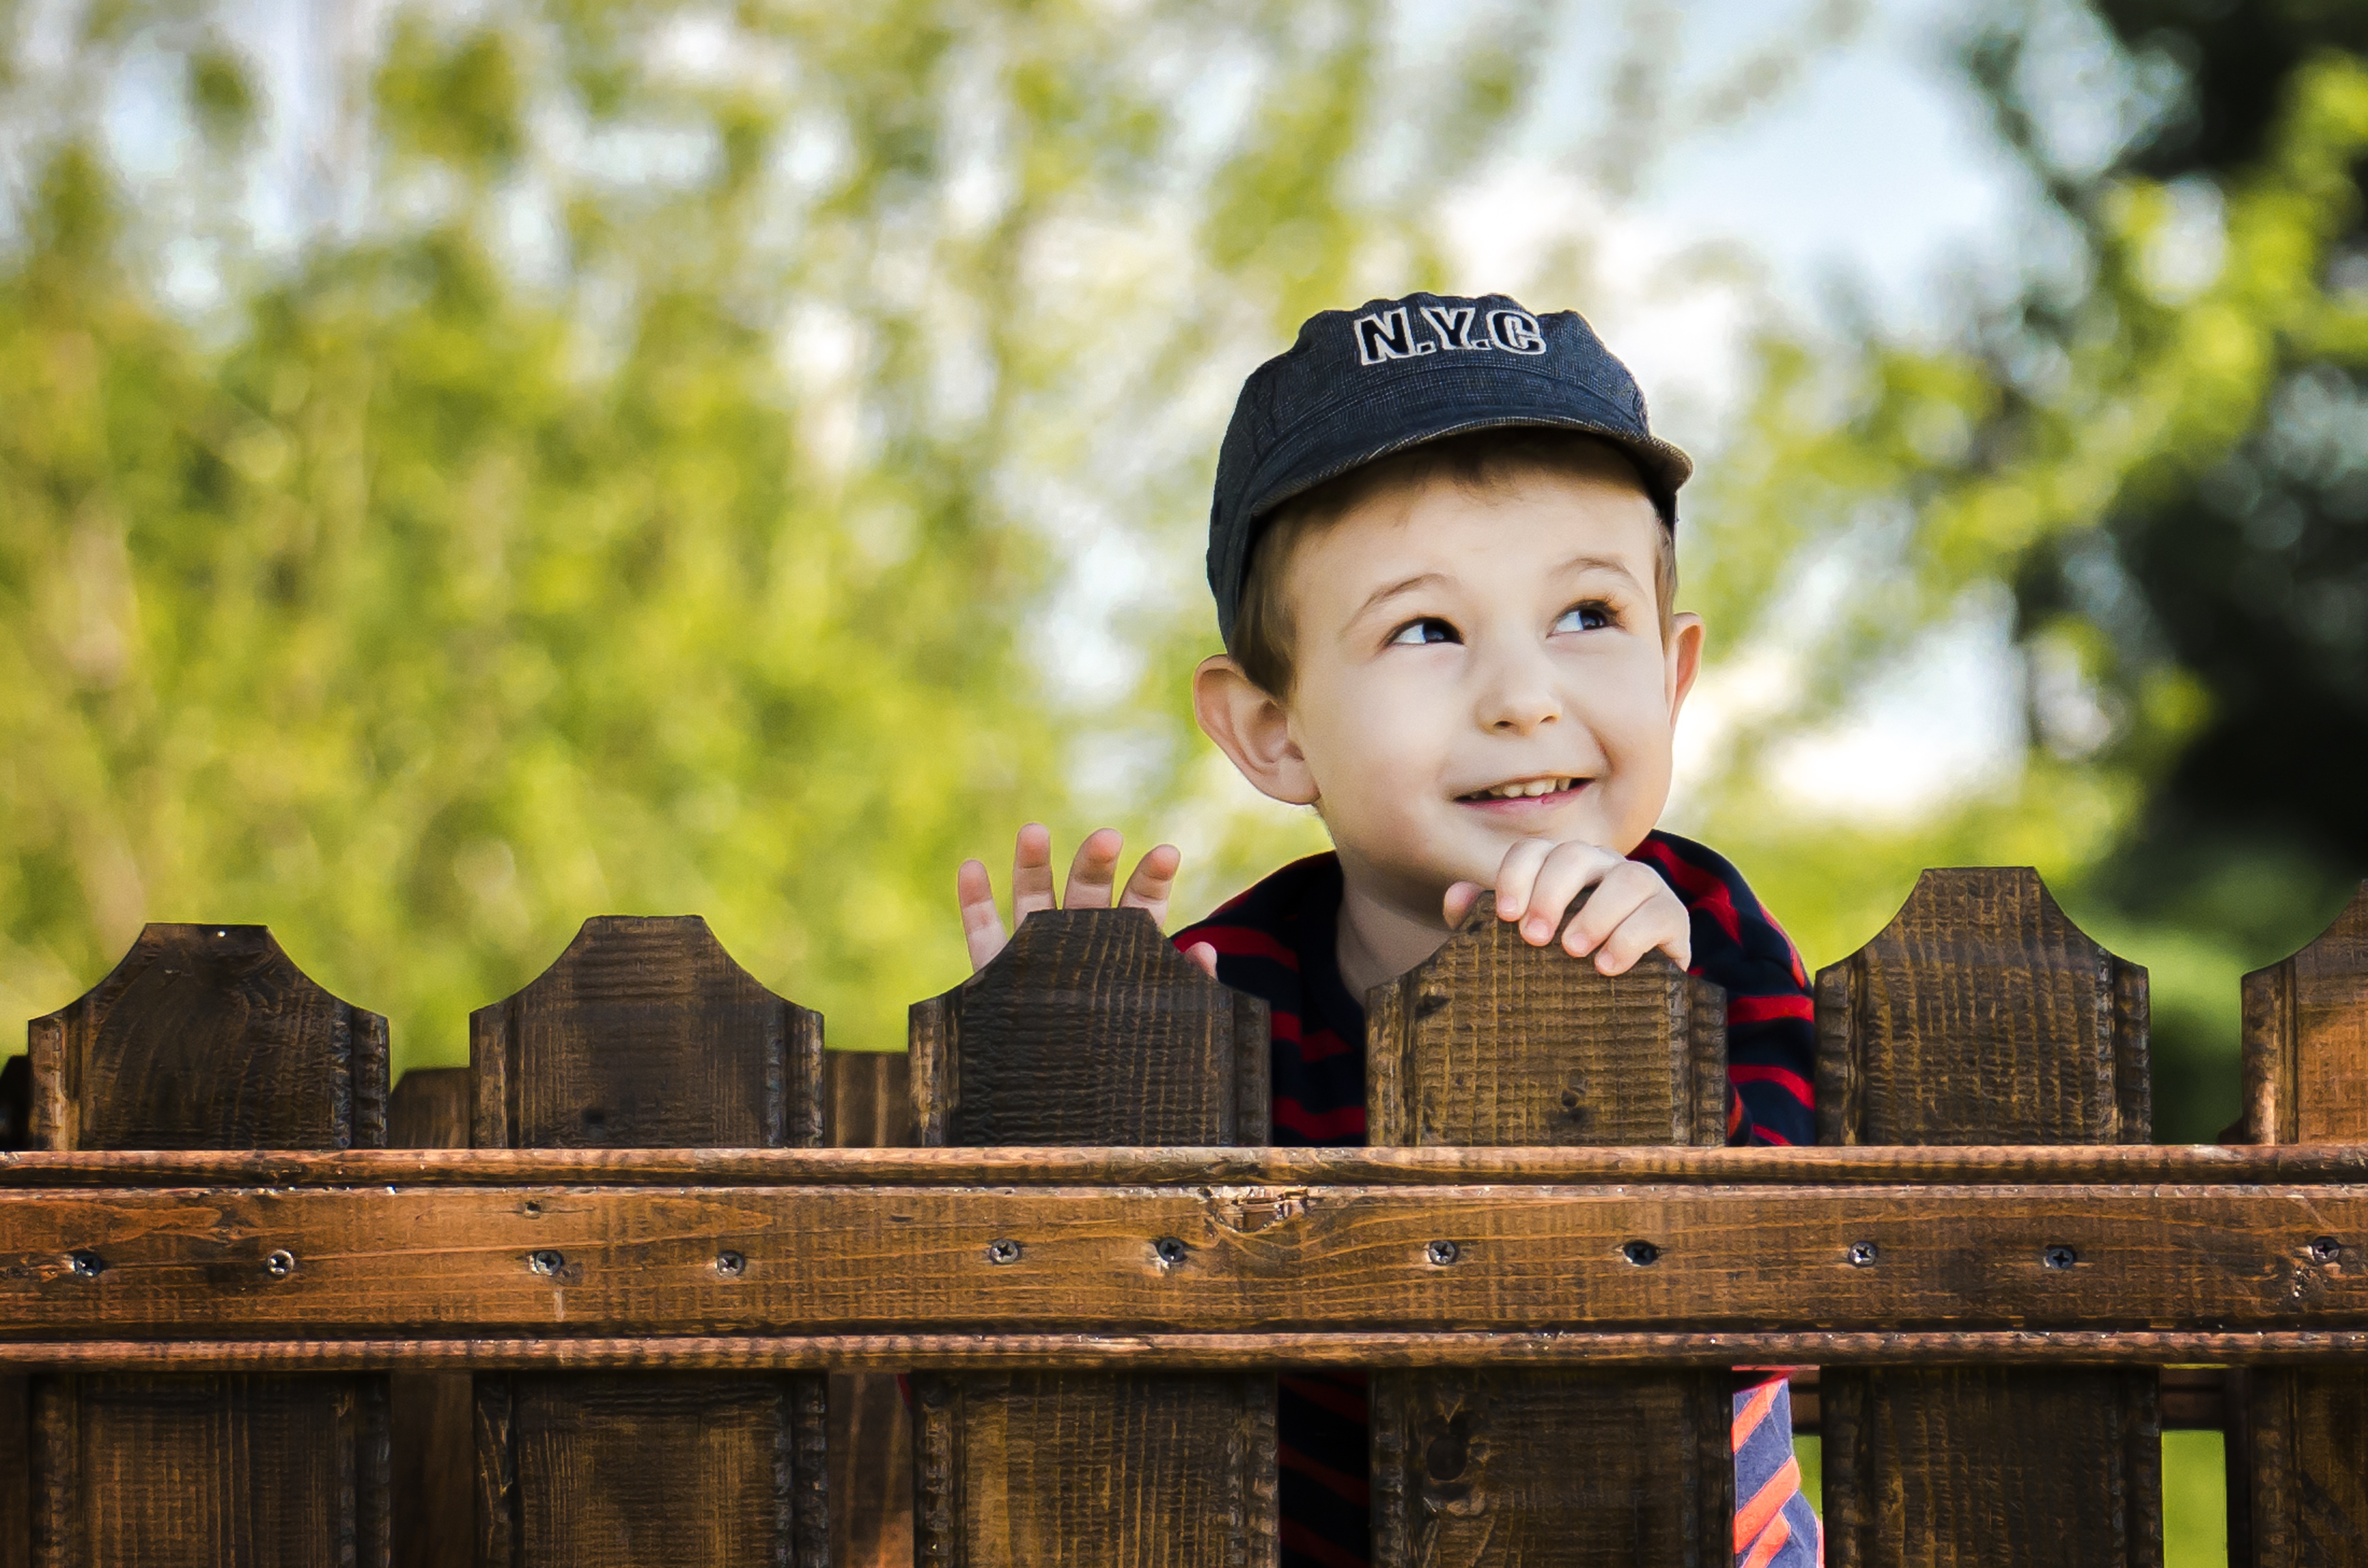
person, people, photography, boy, kid, cute, summer, male, portrait, young, autumn, child, playing, childhood, smiling, laughing, outdoors, family, happiness, toddler, photograph, joy, day, happy kid, kids playing, portrait photography